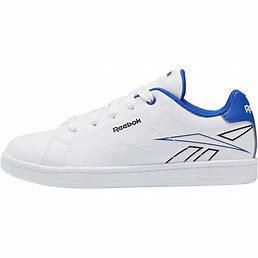
Brand: Reebok
Model: Royal Complete CLN 2